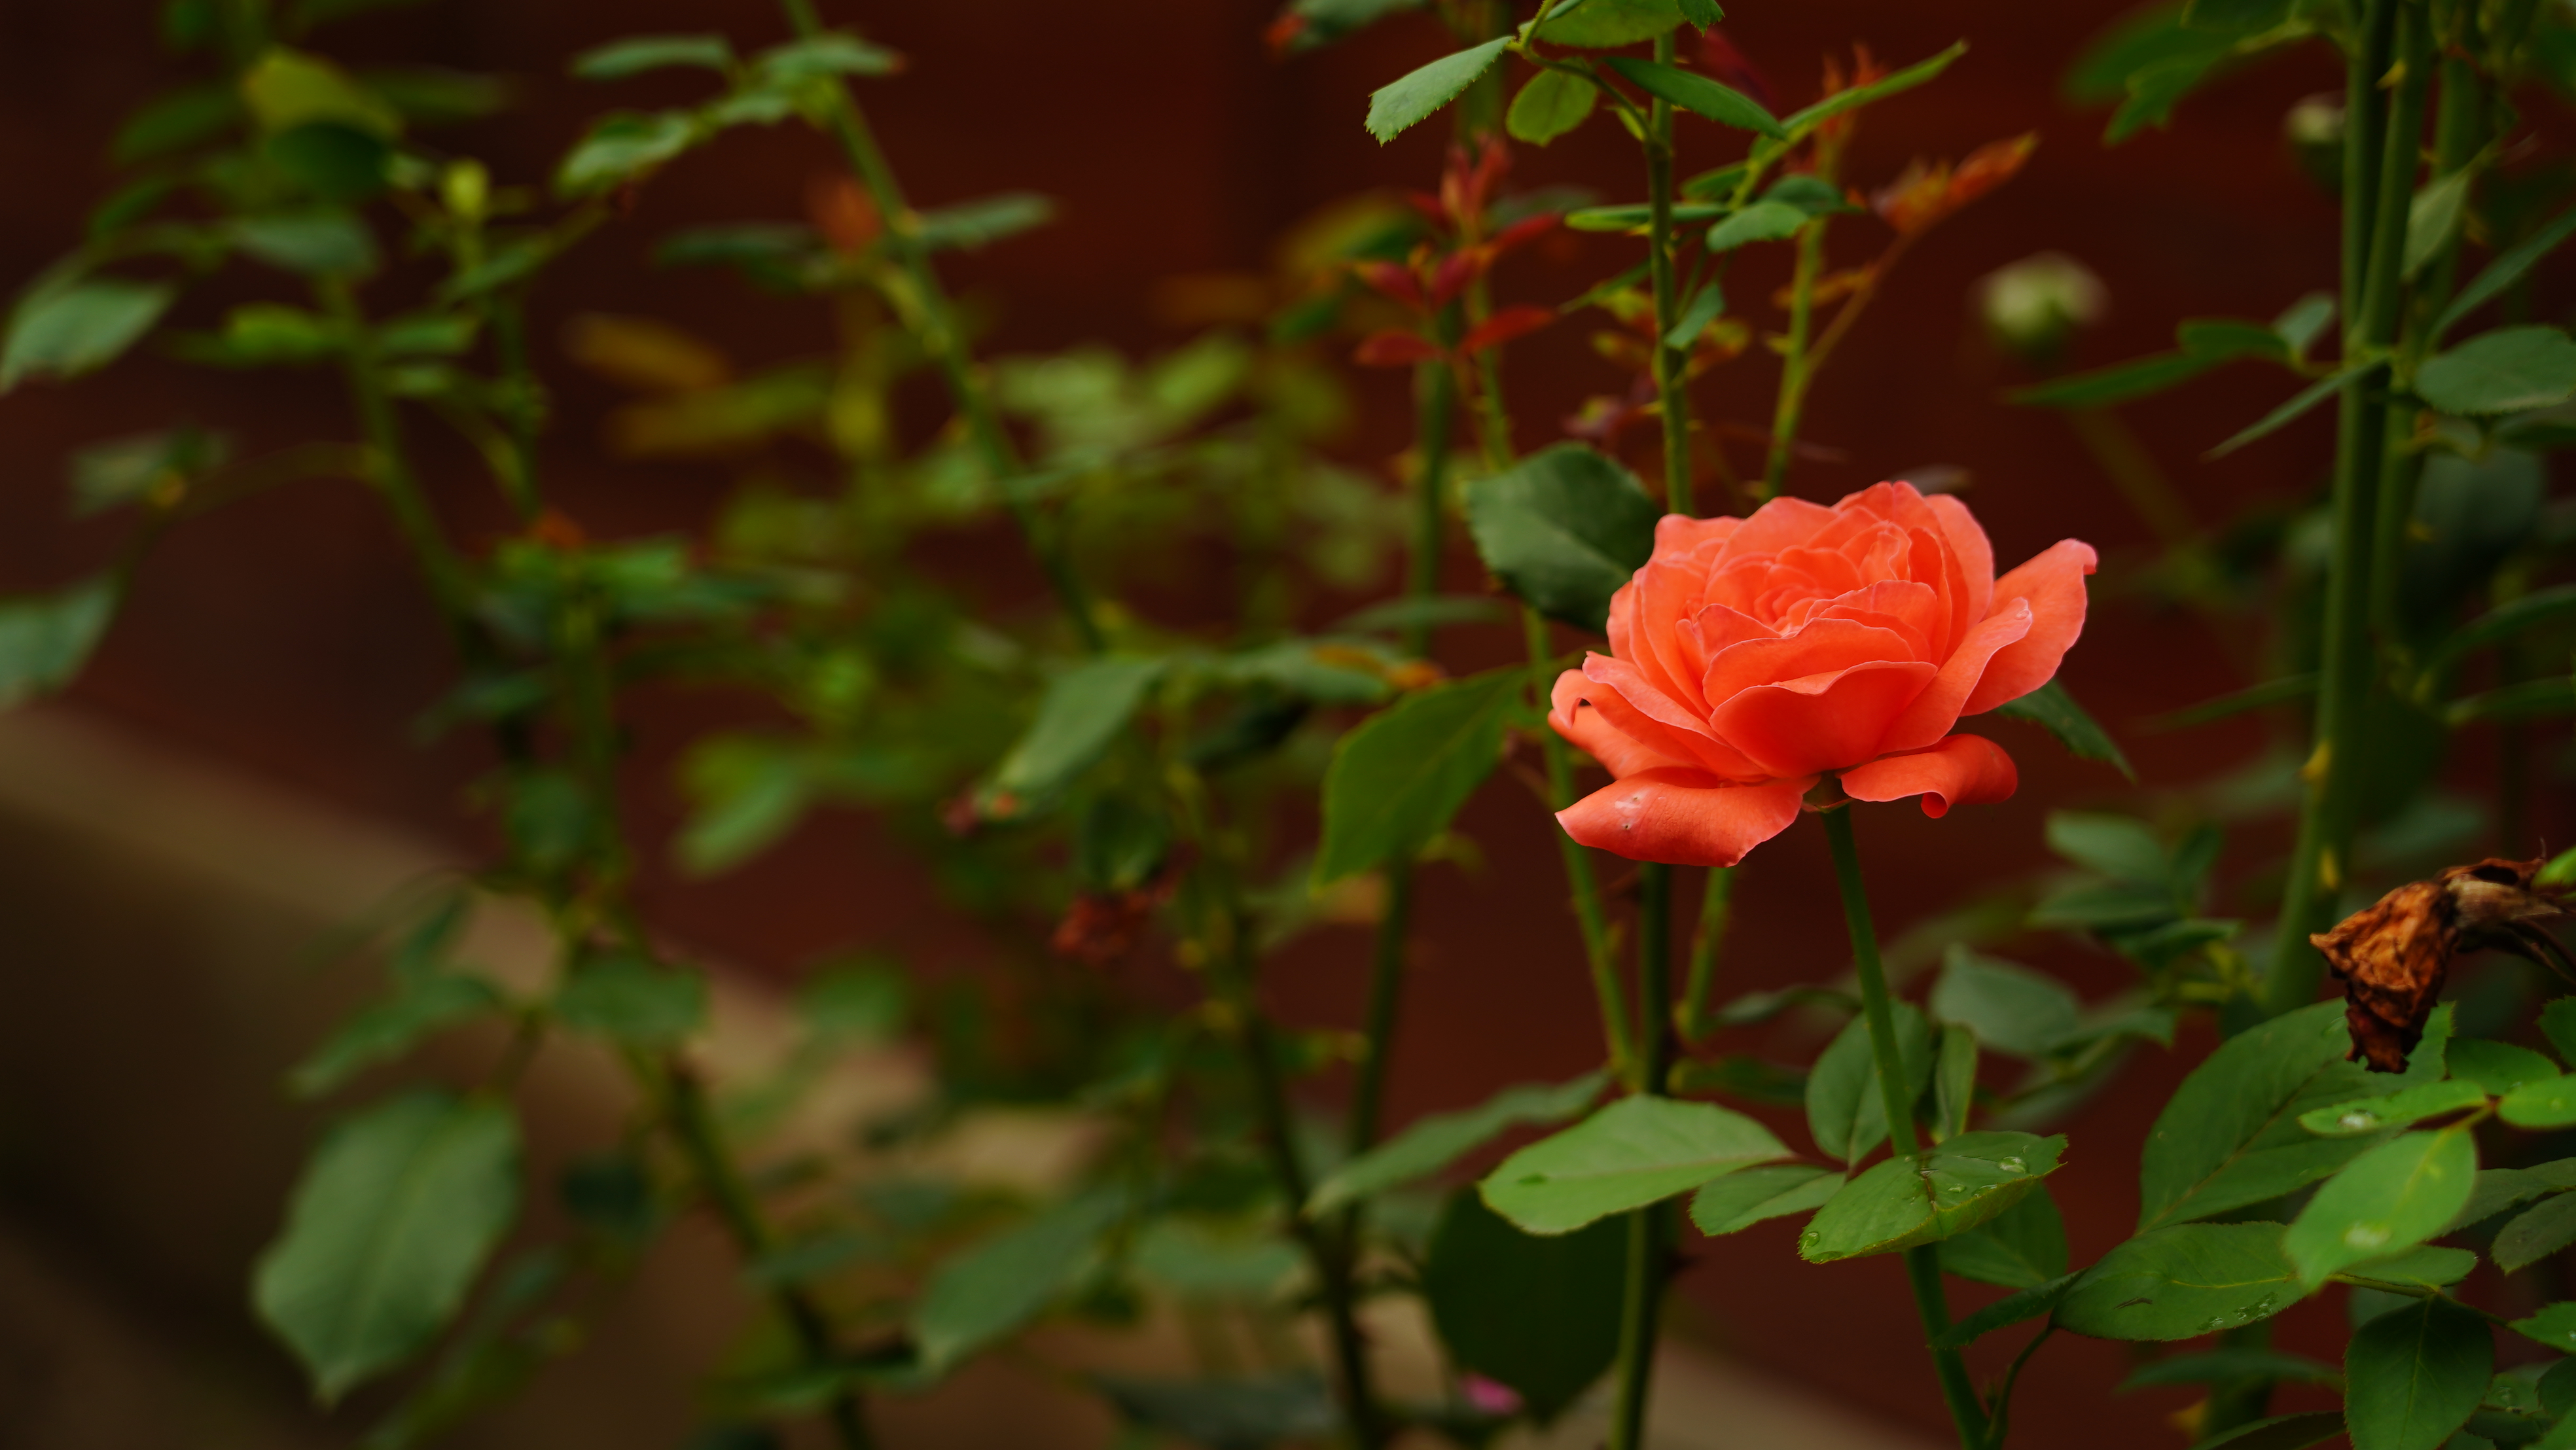
flower, plant, petal, Hybrid tea rose, rose, grass, flowering plant, rosa centifolia, rose family, rose order, annual plant, floribunda, shrub, landscape, peach, garden roses, china rose, plant stem, carmine, Begonia family, garden, groundcover, coquelicot, rosa wichuraiana, perennial plant, Pedicel